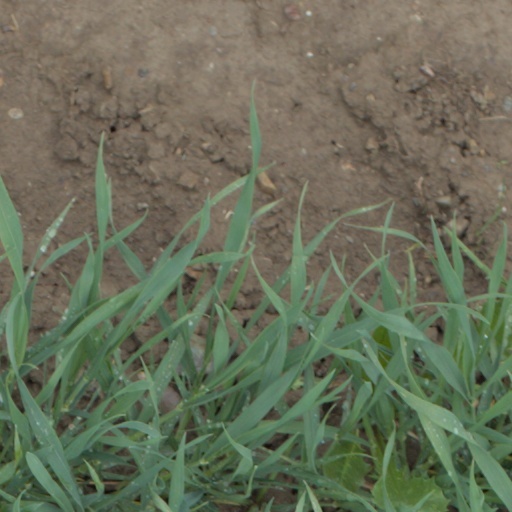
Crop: wheat